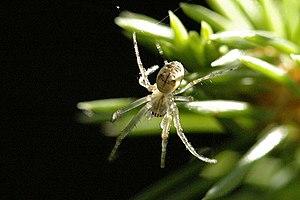
Metellina segmentata est une espèce d'araignées aranéomorphes de la famille des Tetragnathidae.